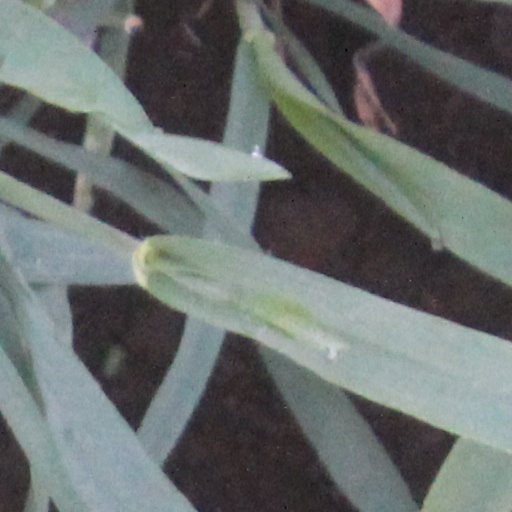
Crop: wheat